Celebrity Big Brother (American TV series)

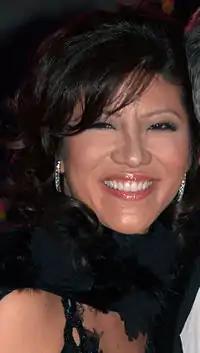
Julie Chen Moonves has hosted the series since its premiere.

An American version of "Celebrity Big Brother" has been speculated since 2002, along with a celebrity version of "Survivor." In an interview, Julie Chen and then CEO of CBS Corporation Leslie Moonves revealed talks of a celebrity edition of "Big Brother" as far back as "Big Brother 2." It was rumored that CBS was looking to air a celebrity edition in the fall after "Big Brother 3" with radio personality Howard Stern speculated as a possible Houseguest. Chen revealed that Paris Hilton had agreed to do it and Roseanne Barr initially agreed to take part, but then backed out. Barr would later take part in another celebrity spin-off of "Big Brother" called "" in the United Kingdom in 2008, where she watched over a group of non-celebrity housemates for a day, set tasks and talked to them in the Diary Room. Julie Chen announced on September 7, 2017, during a live double eviction episode of "Big Brother 19" that "Celebrity Big Brother" would air sometime during the winter, before the twentieth season of "Big Brother" in the summer of 2018.